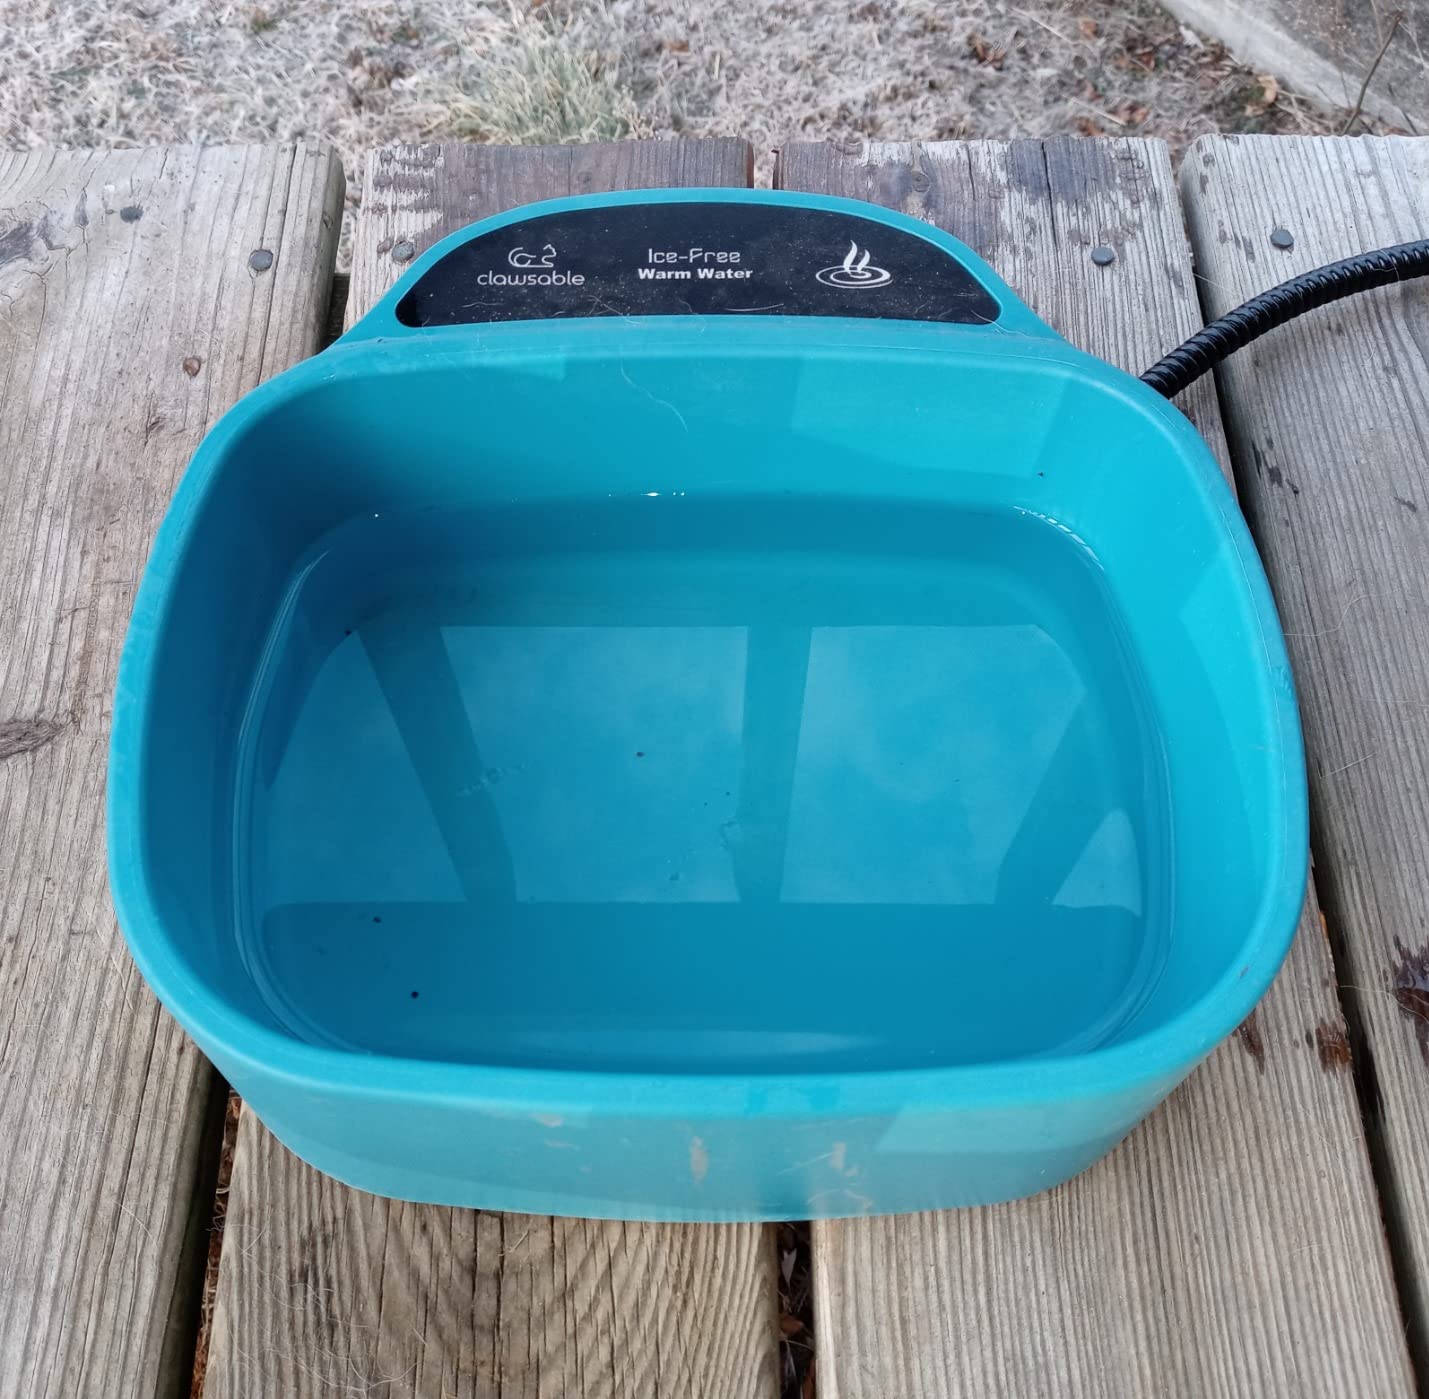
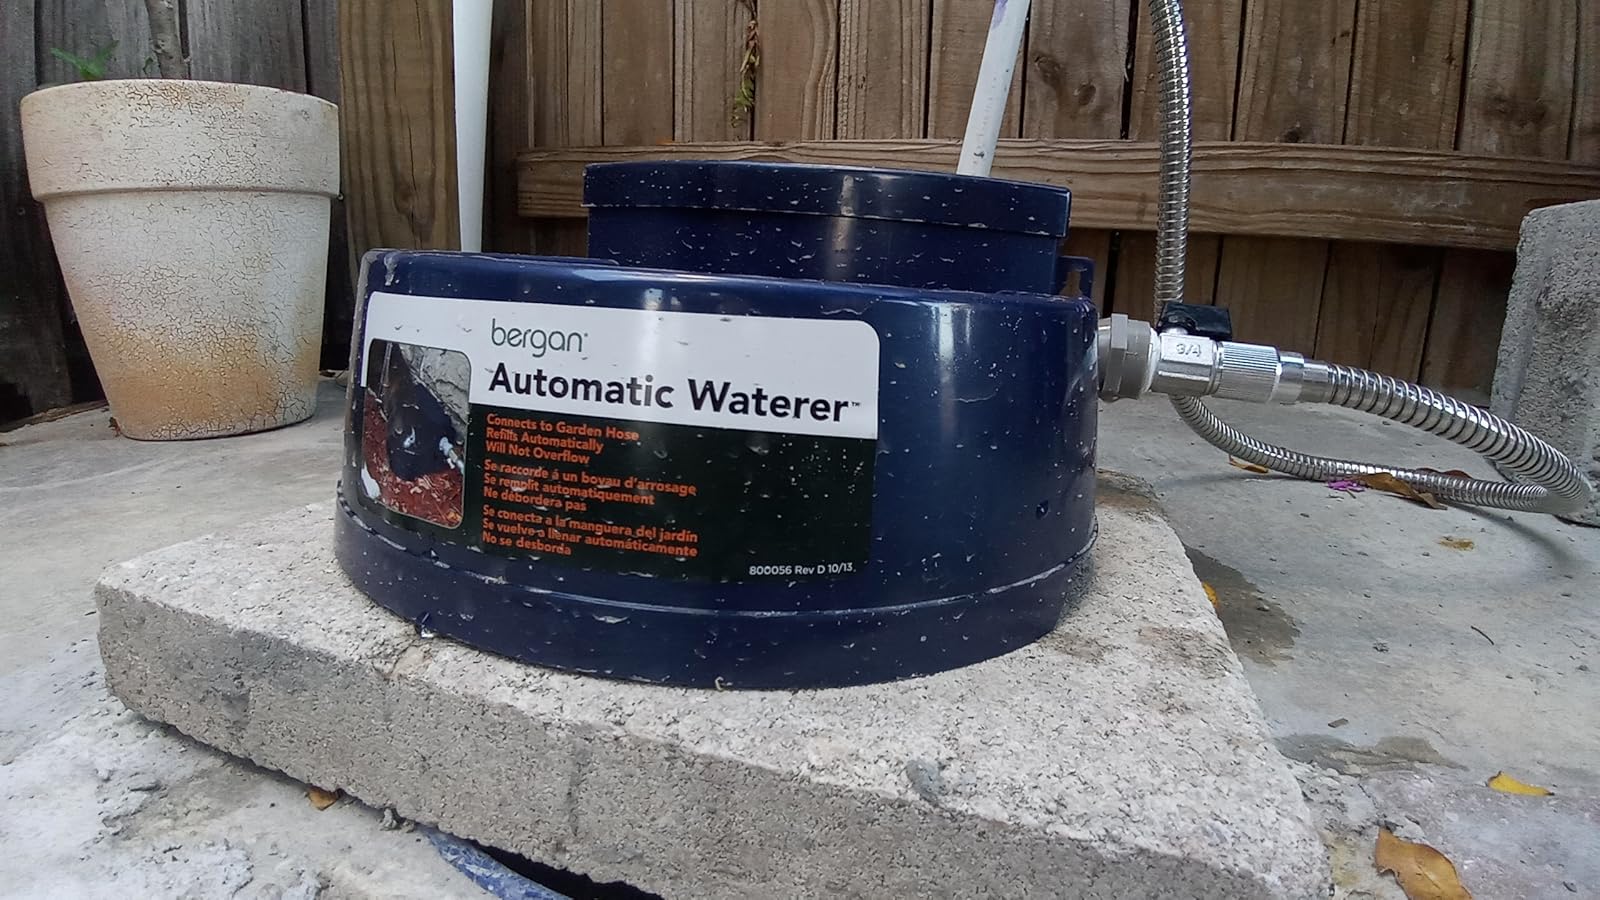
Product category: items_bowl
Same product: no